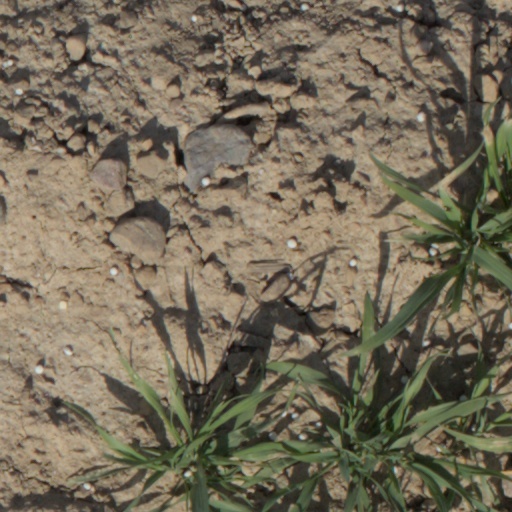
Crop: wheat